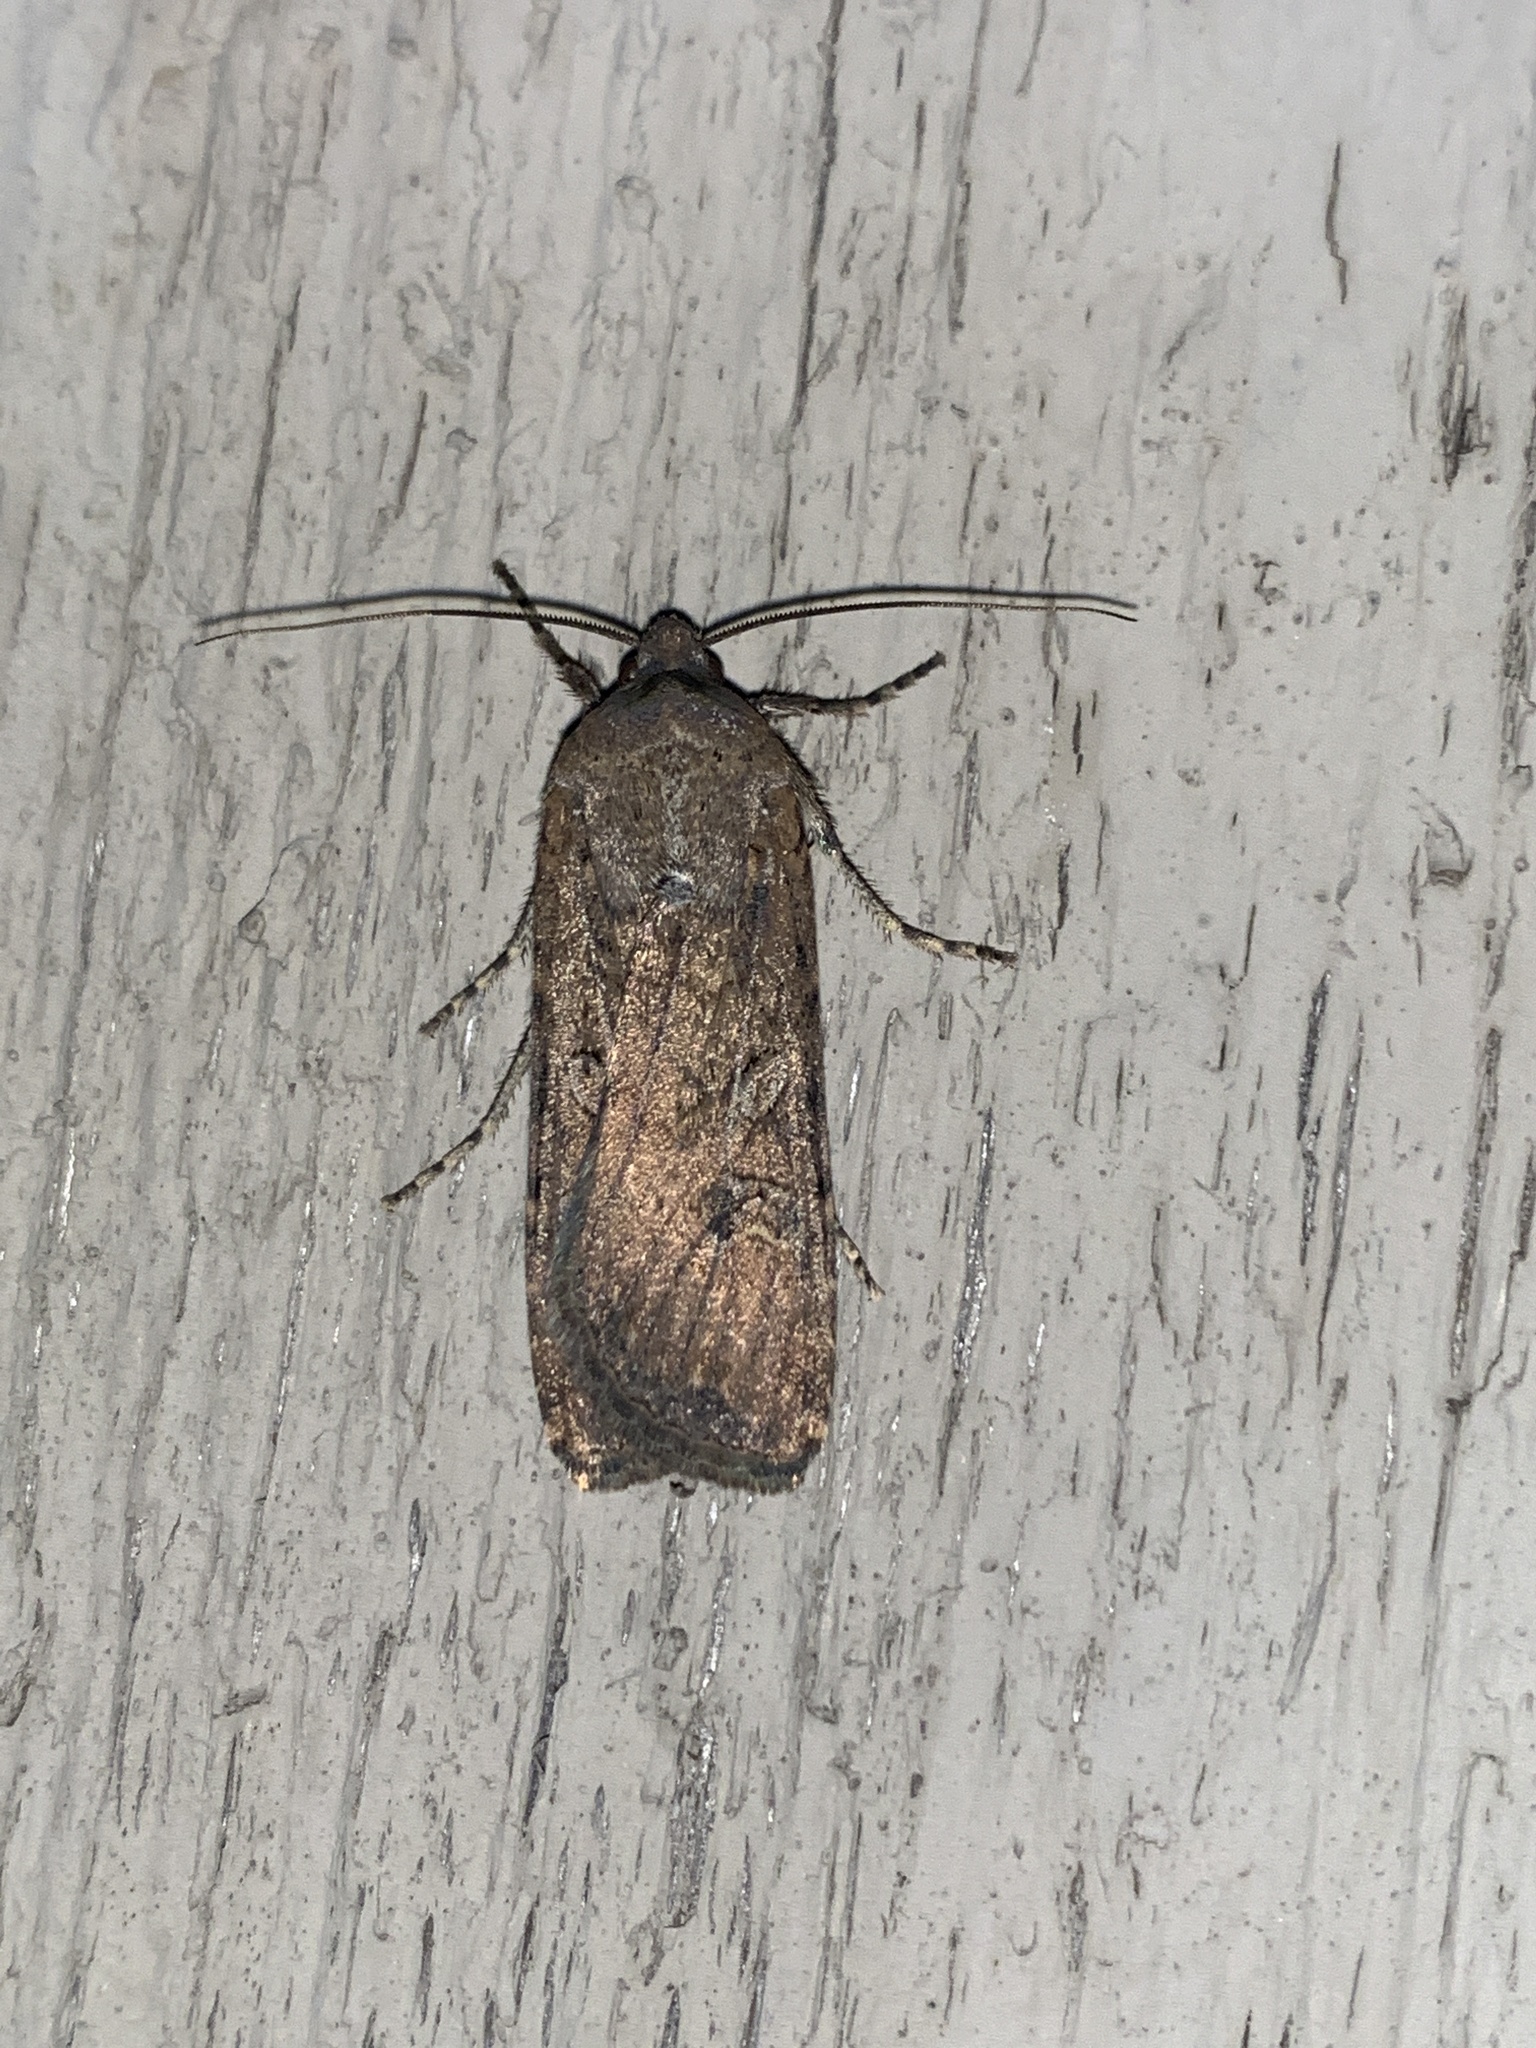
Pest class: cutworms